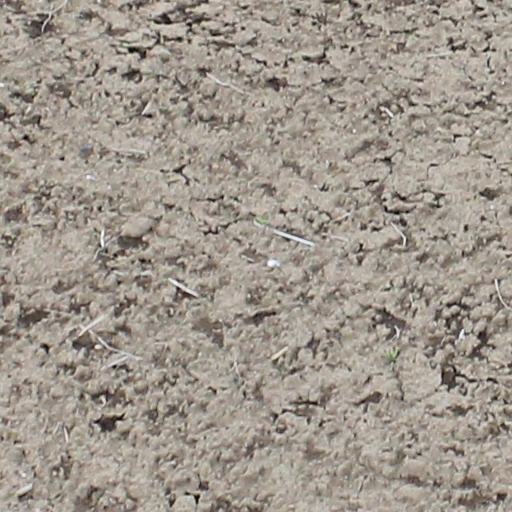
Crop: wheat